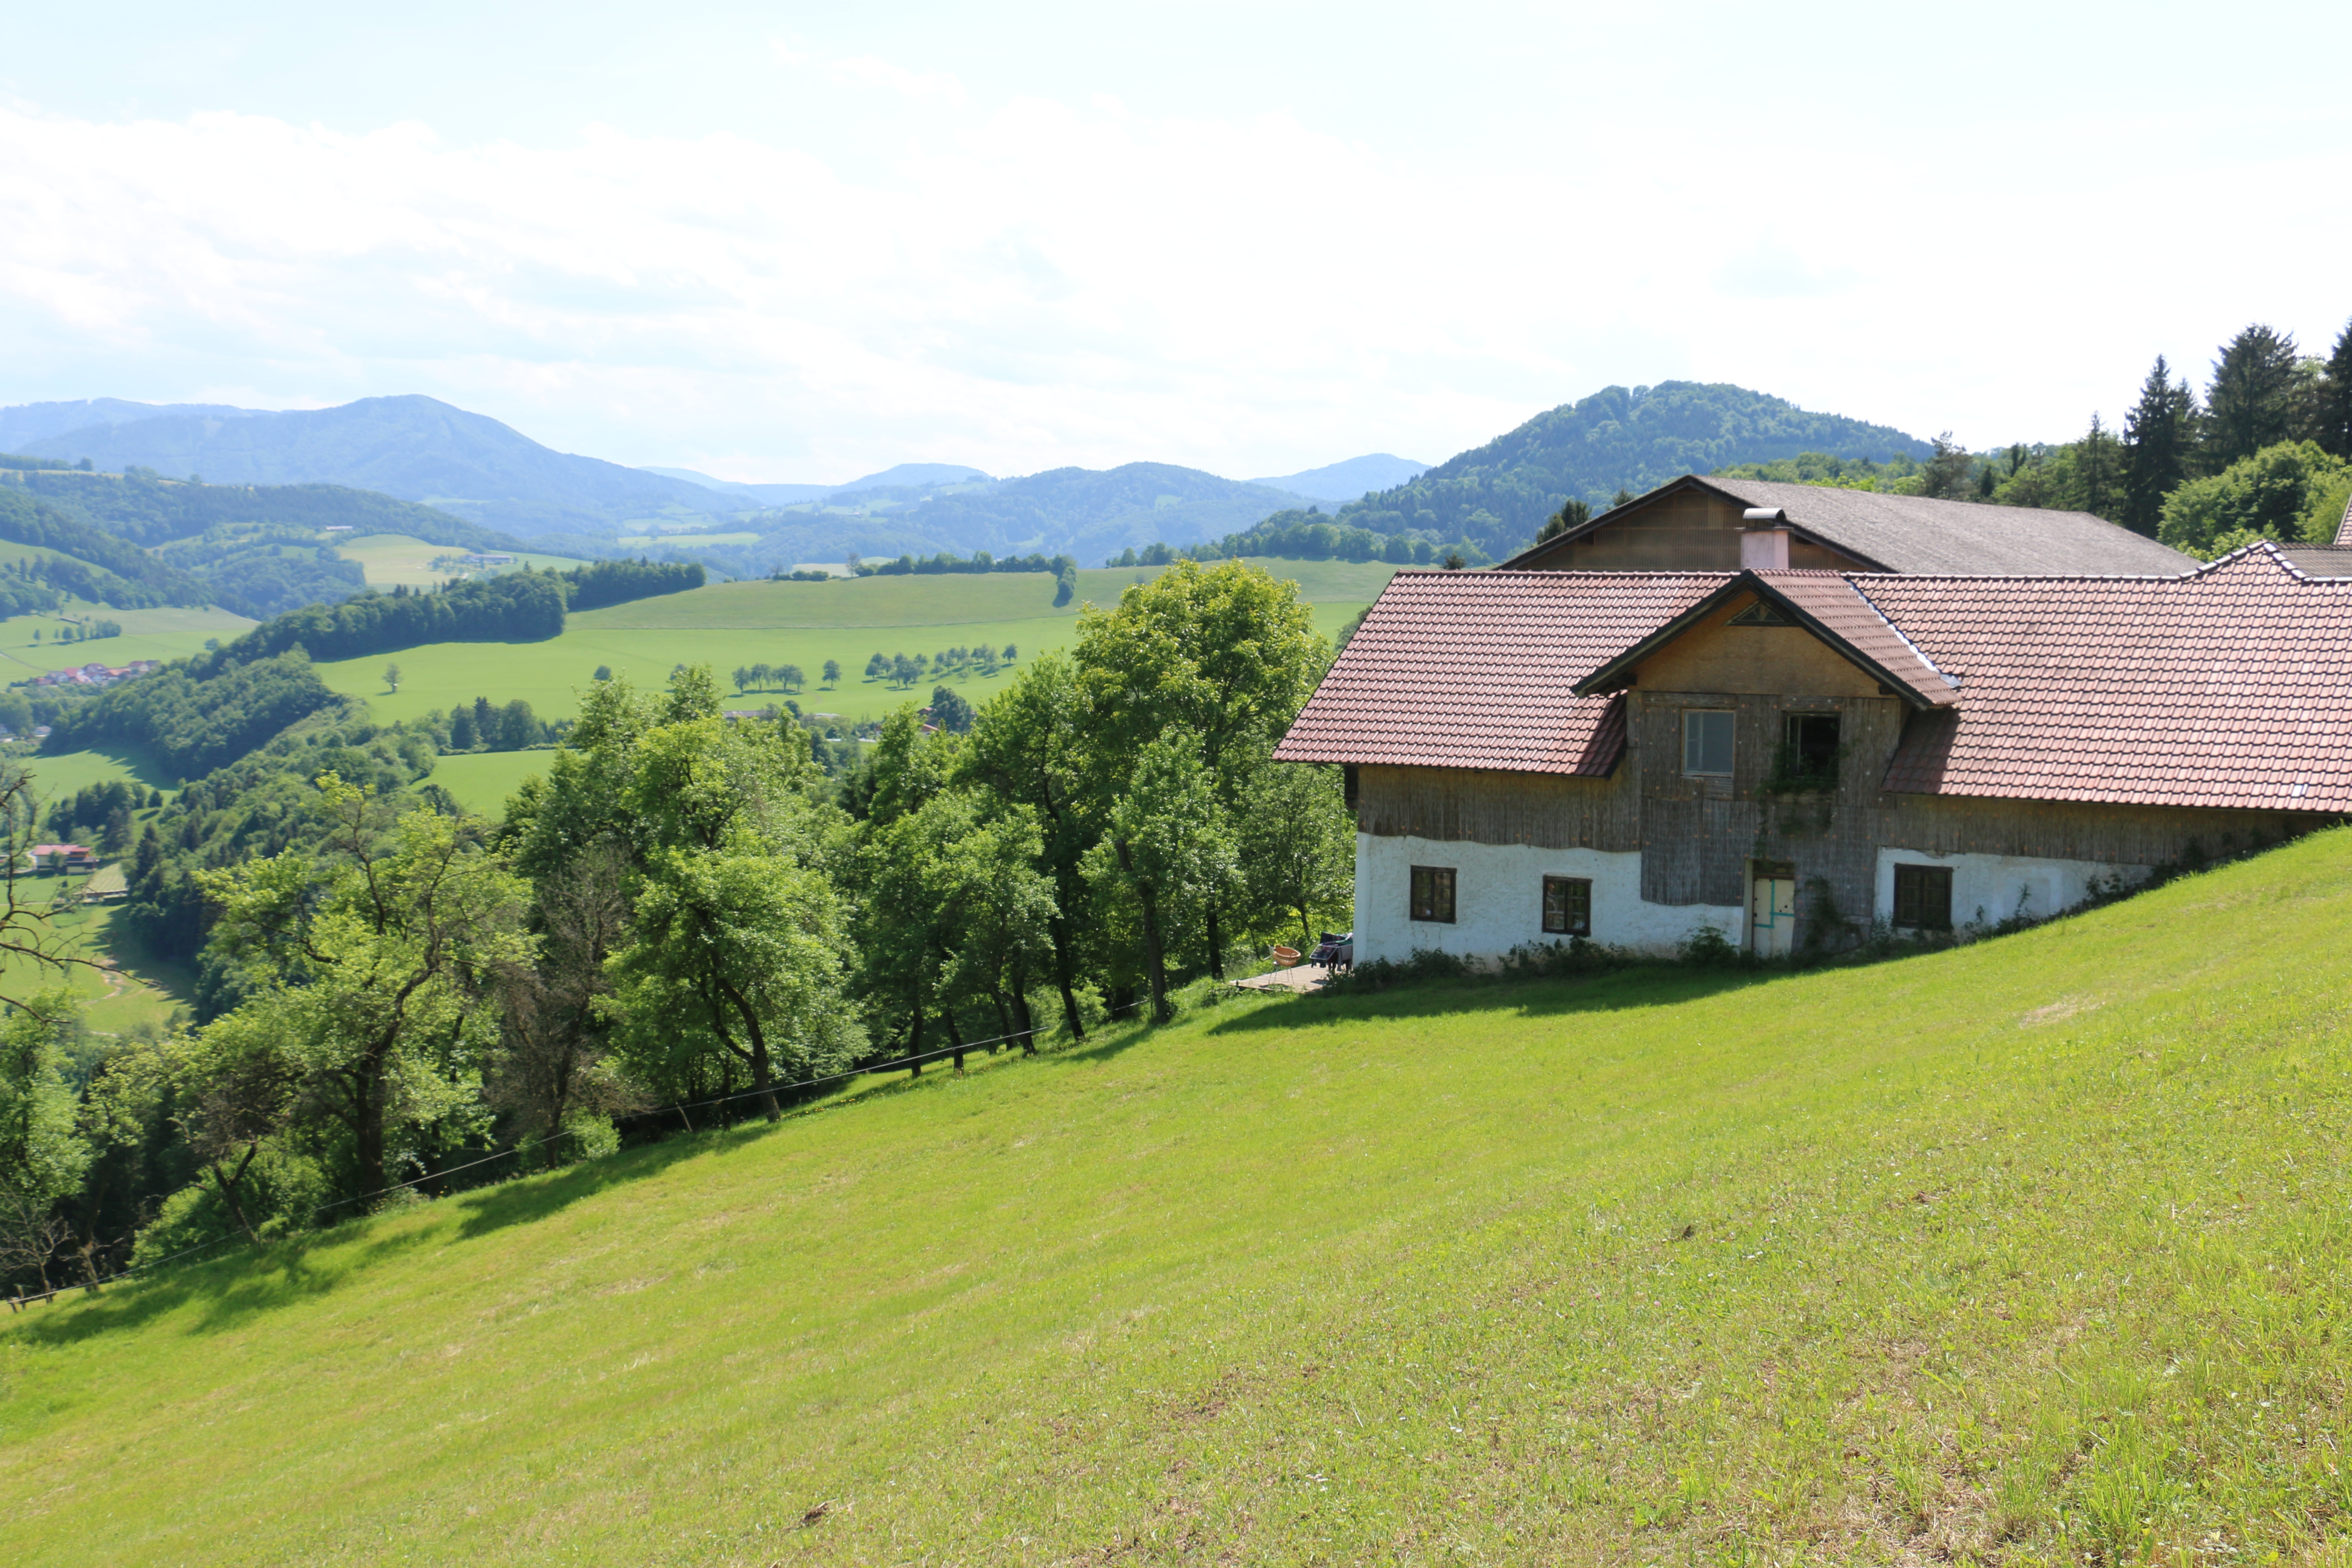
landscape, mountain, sky, farm, meadow, hill, valley, mountain range, panorama, summer, hut, village, cottage, pasture, alpine, property, highland, austria, mountains, alps, grassland, plateau, estate, alm, rural area, mountain hut, mountainous landforms, land lot